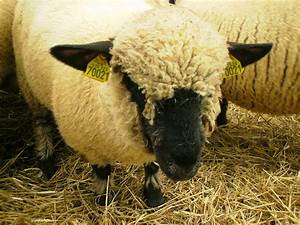
Label: pecora